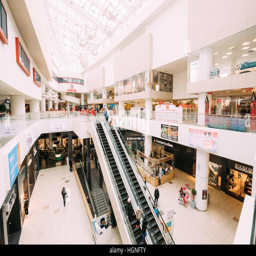
people in motion in escalators at the modern shopping mall